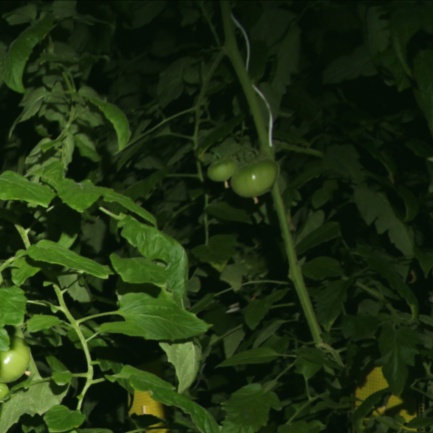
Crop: tomato